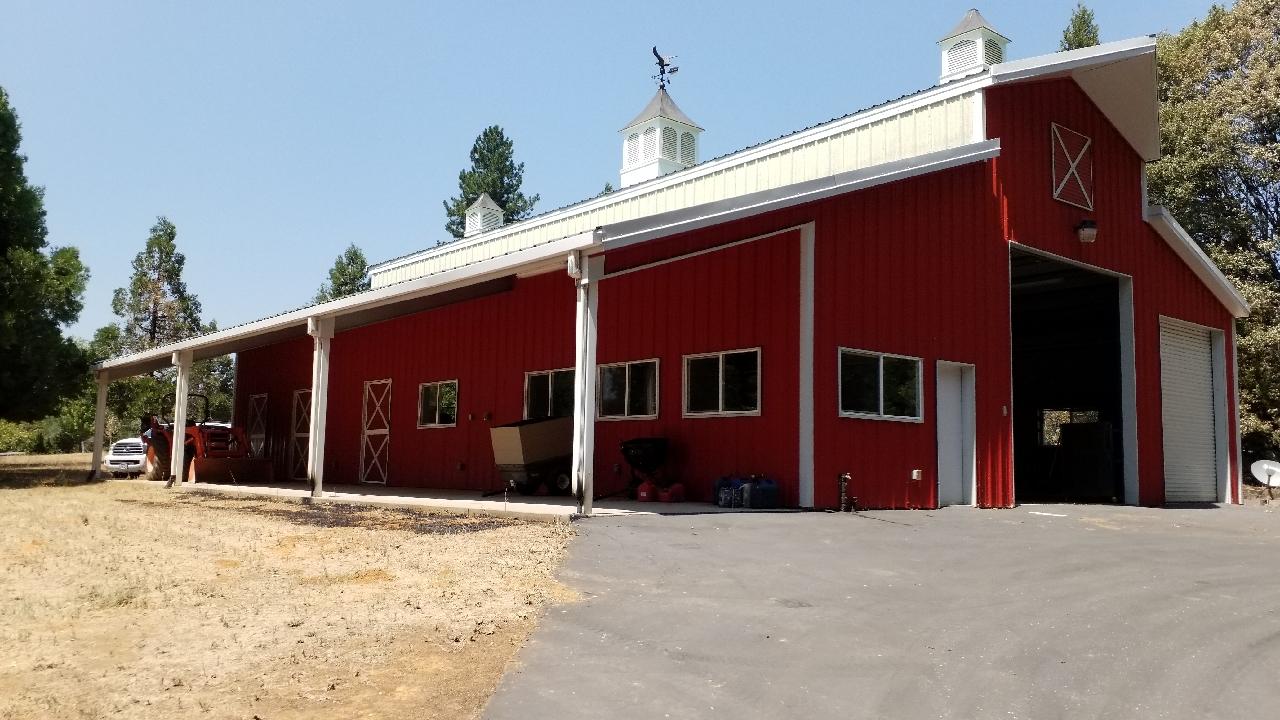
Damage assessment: affected